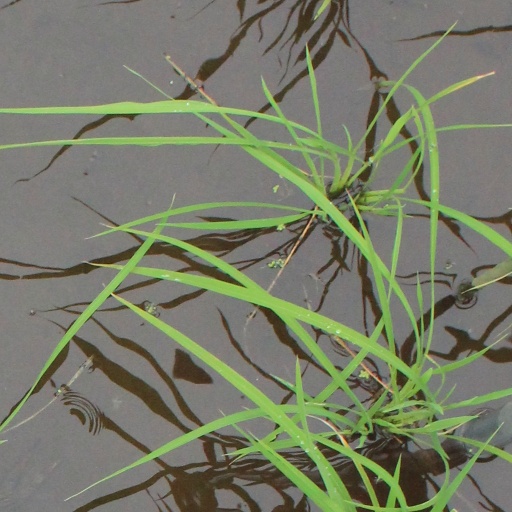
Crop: rice